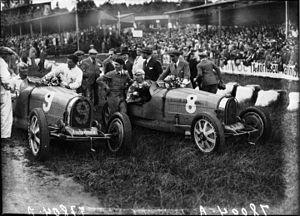
Guy Bouriat est un pilote automobile français.
Le Grand Prix de Belgique est une course automobile qui fait partie du championnat du monde de Formule 1. Cette course s'est disputée au cours de l'histoire sur cinq circuits différents : le circuit d'Anseremme-Dinant, le circuit de Nivelles, le circuit de Zolder, le circuit du bois de la Cambre, le plus célèbre et le plus utilisé de tous étant le circuit de Spa-Francorchamps. Ce dernier a eu deux versions, la première jusqu'en 1970 et la seconde sous une forme modifiée et raccourcie après 1983. Ce circuit est considéré comme une des plus belles épreuves de la saison par les pilotes et les spectateurs.